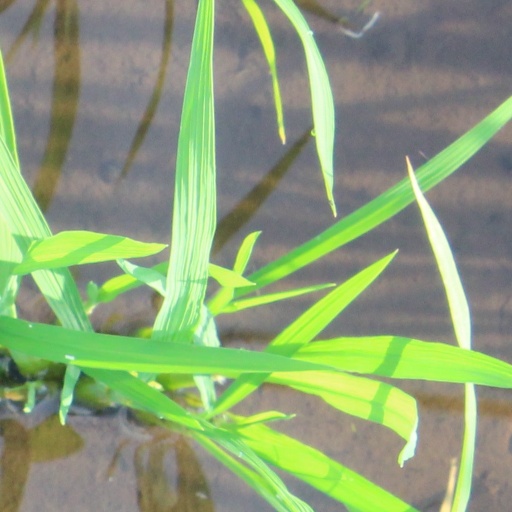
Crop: rice